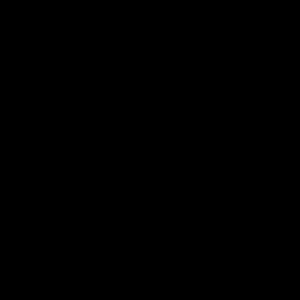
Græsk kors
Græsk kors
Et græsk kors er et kors hvor armene er lige lange. Det græske kors forekommer blandt andet i Grækenlands og Schweiz' flag.